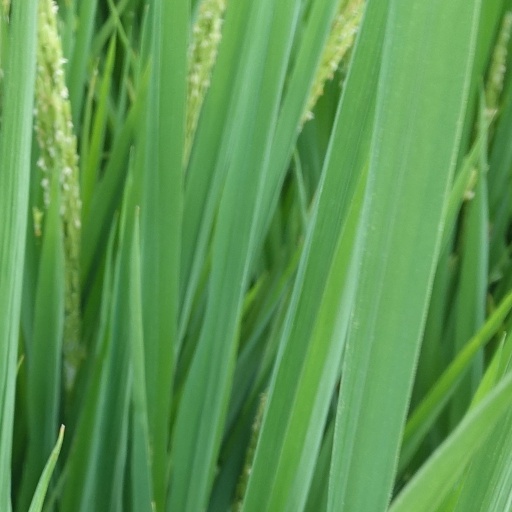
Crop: rice